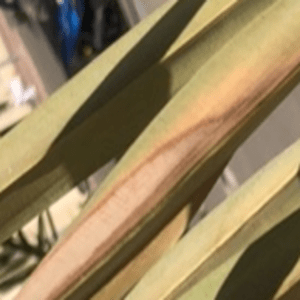
Label: Magnesium Deficiency